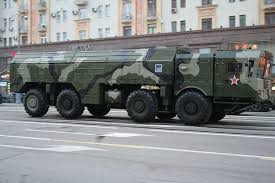
Label: Iskander